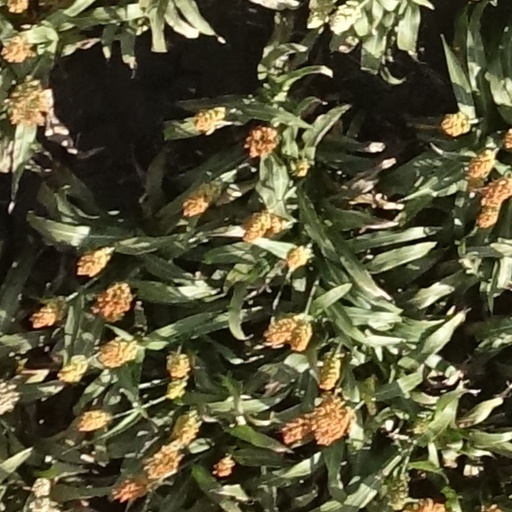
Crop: sorghum